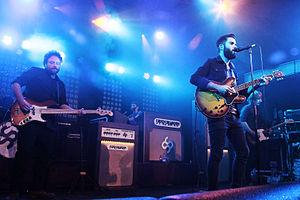
Supersubmarina est un groupe de rock indépendant espagnol, originaire de Baeza, Province de Jaén. Il est formé par José Chino, Jaime, Pope et Juanca.